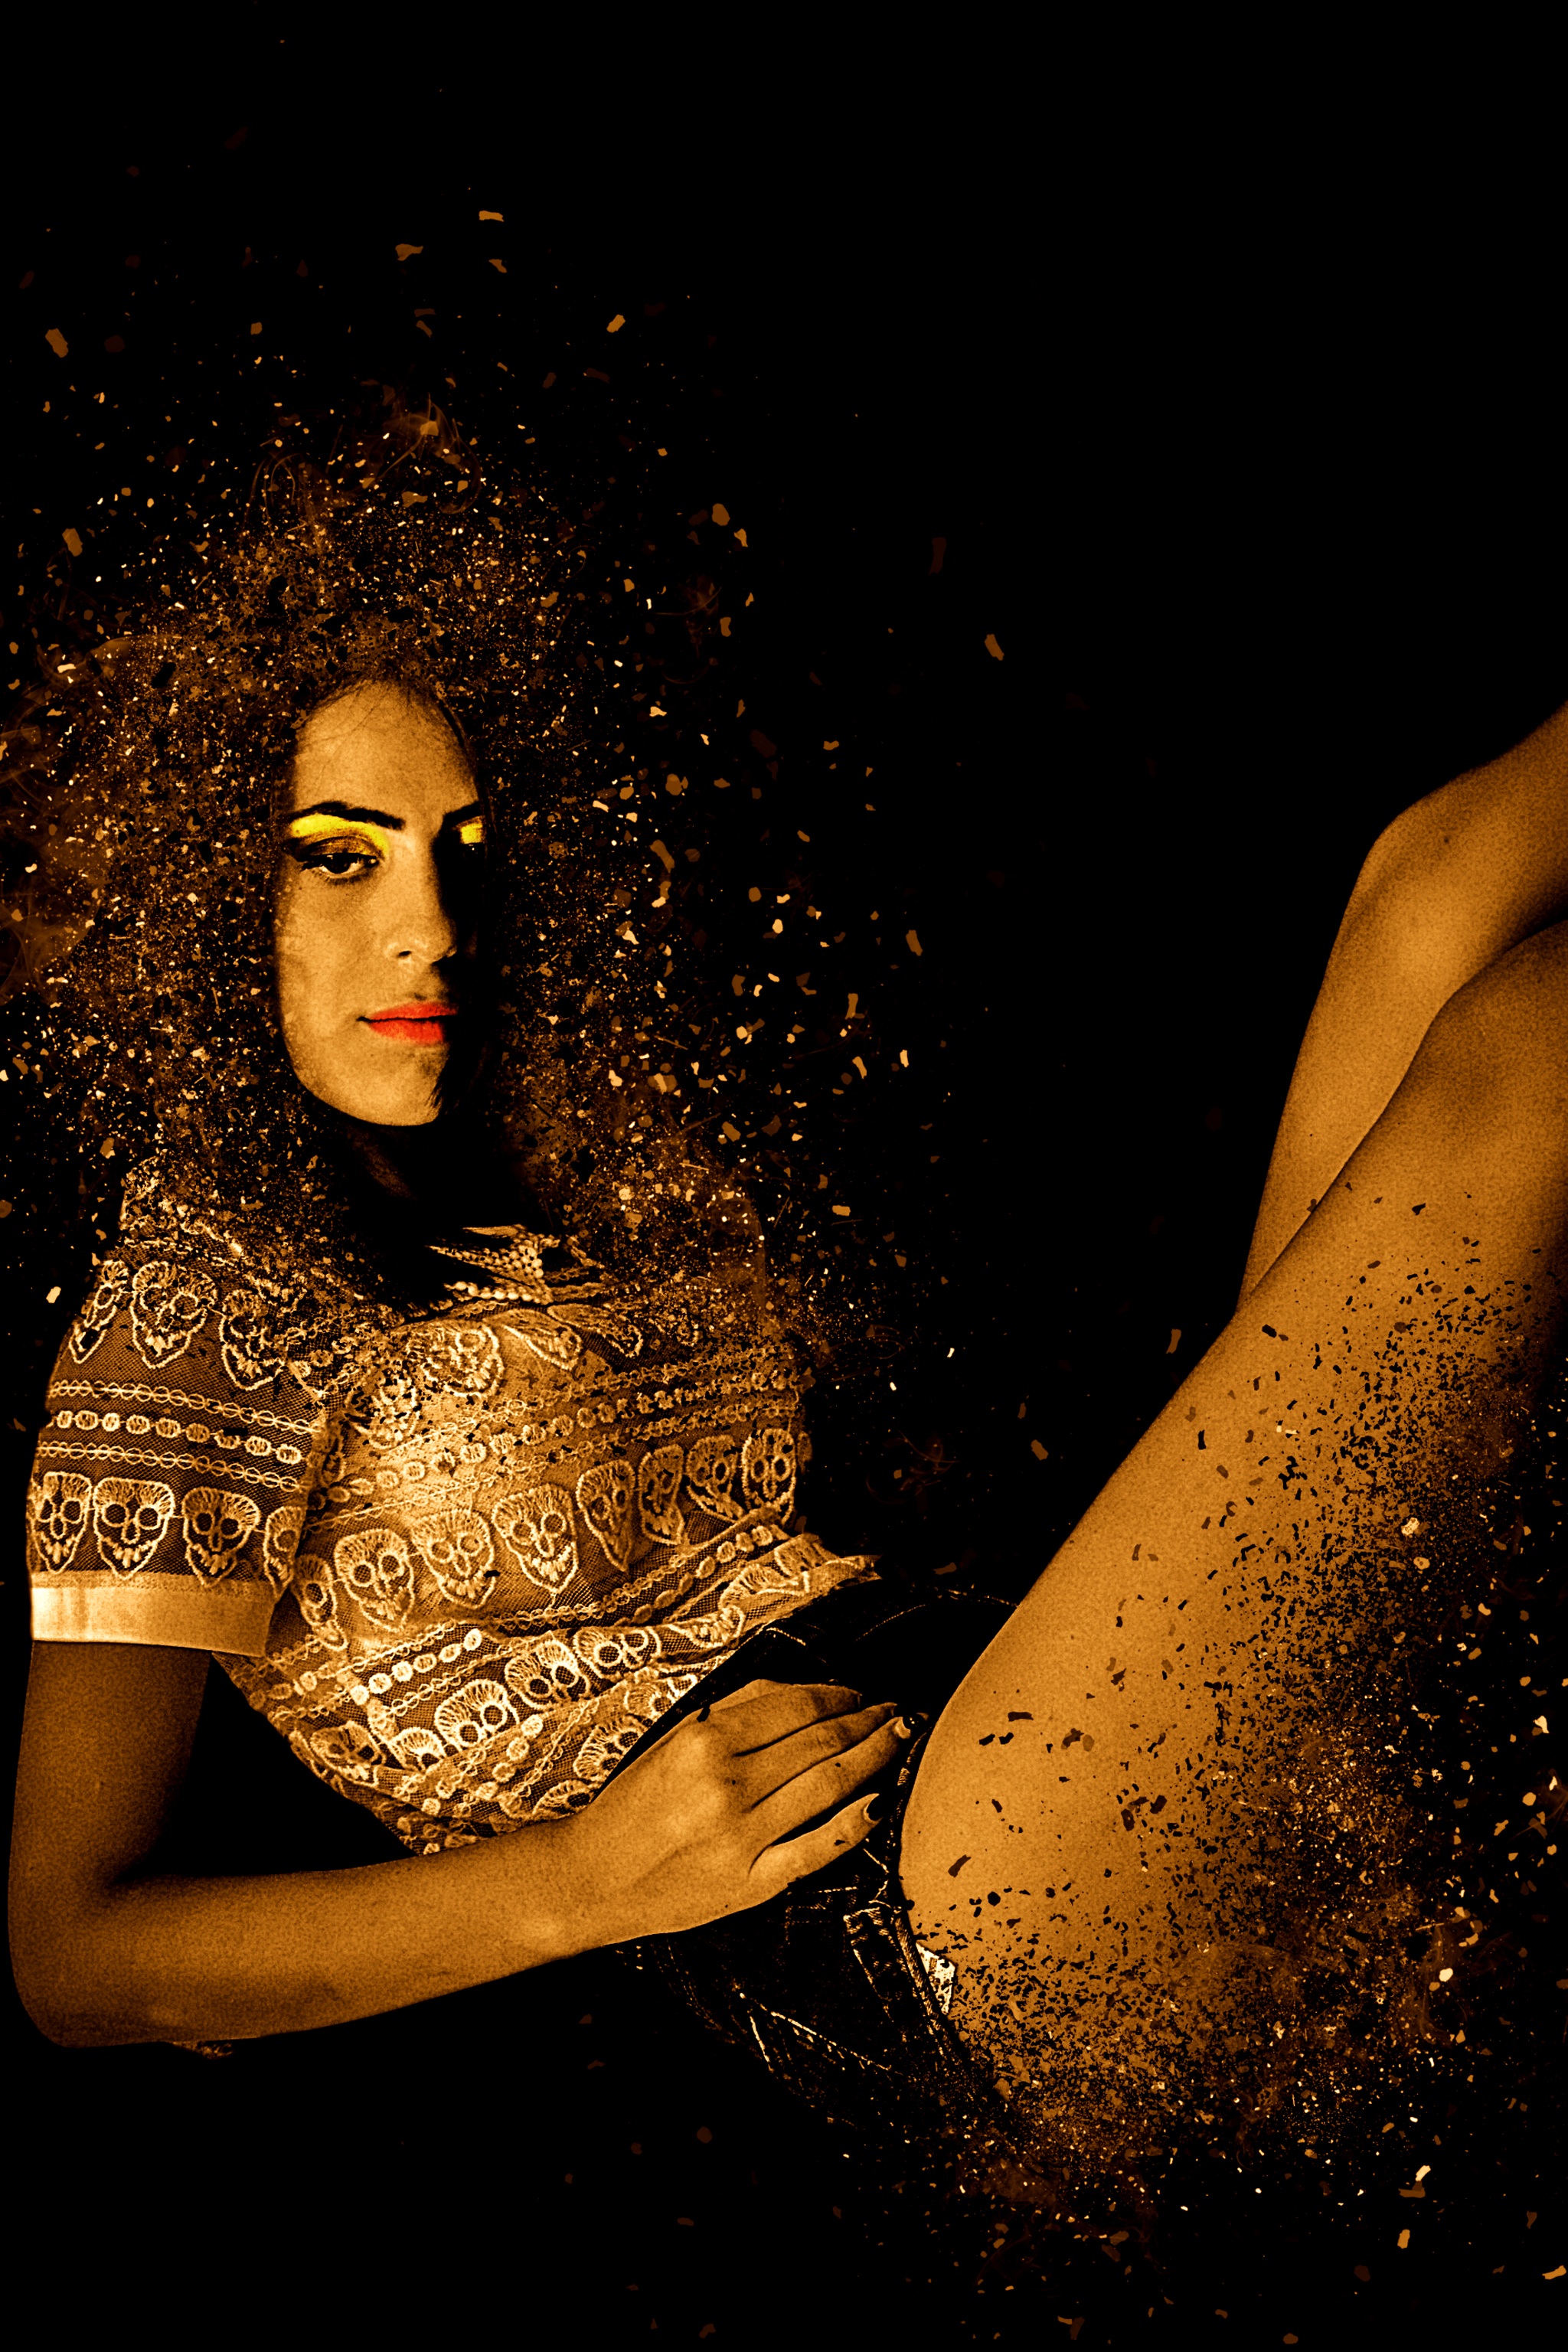
girl, woman, photography, female, portrait, model, darkness, fashion, lady, feminine, beauty, beautiful, pretty, body, slim, lying, slinky, photo shoot, album cover